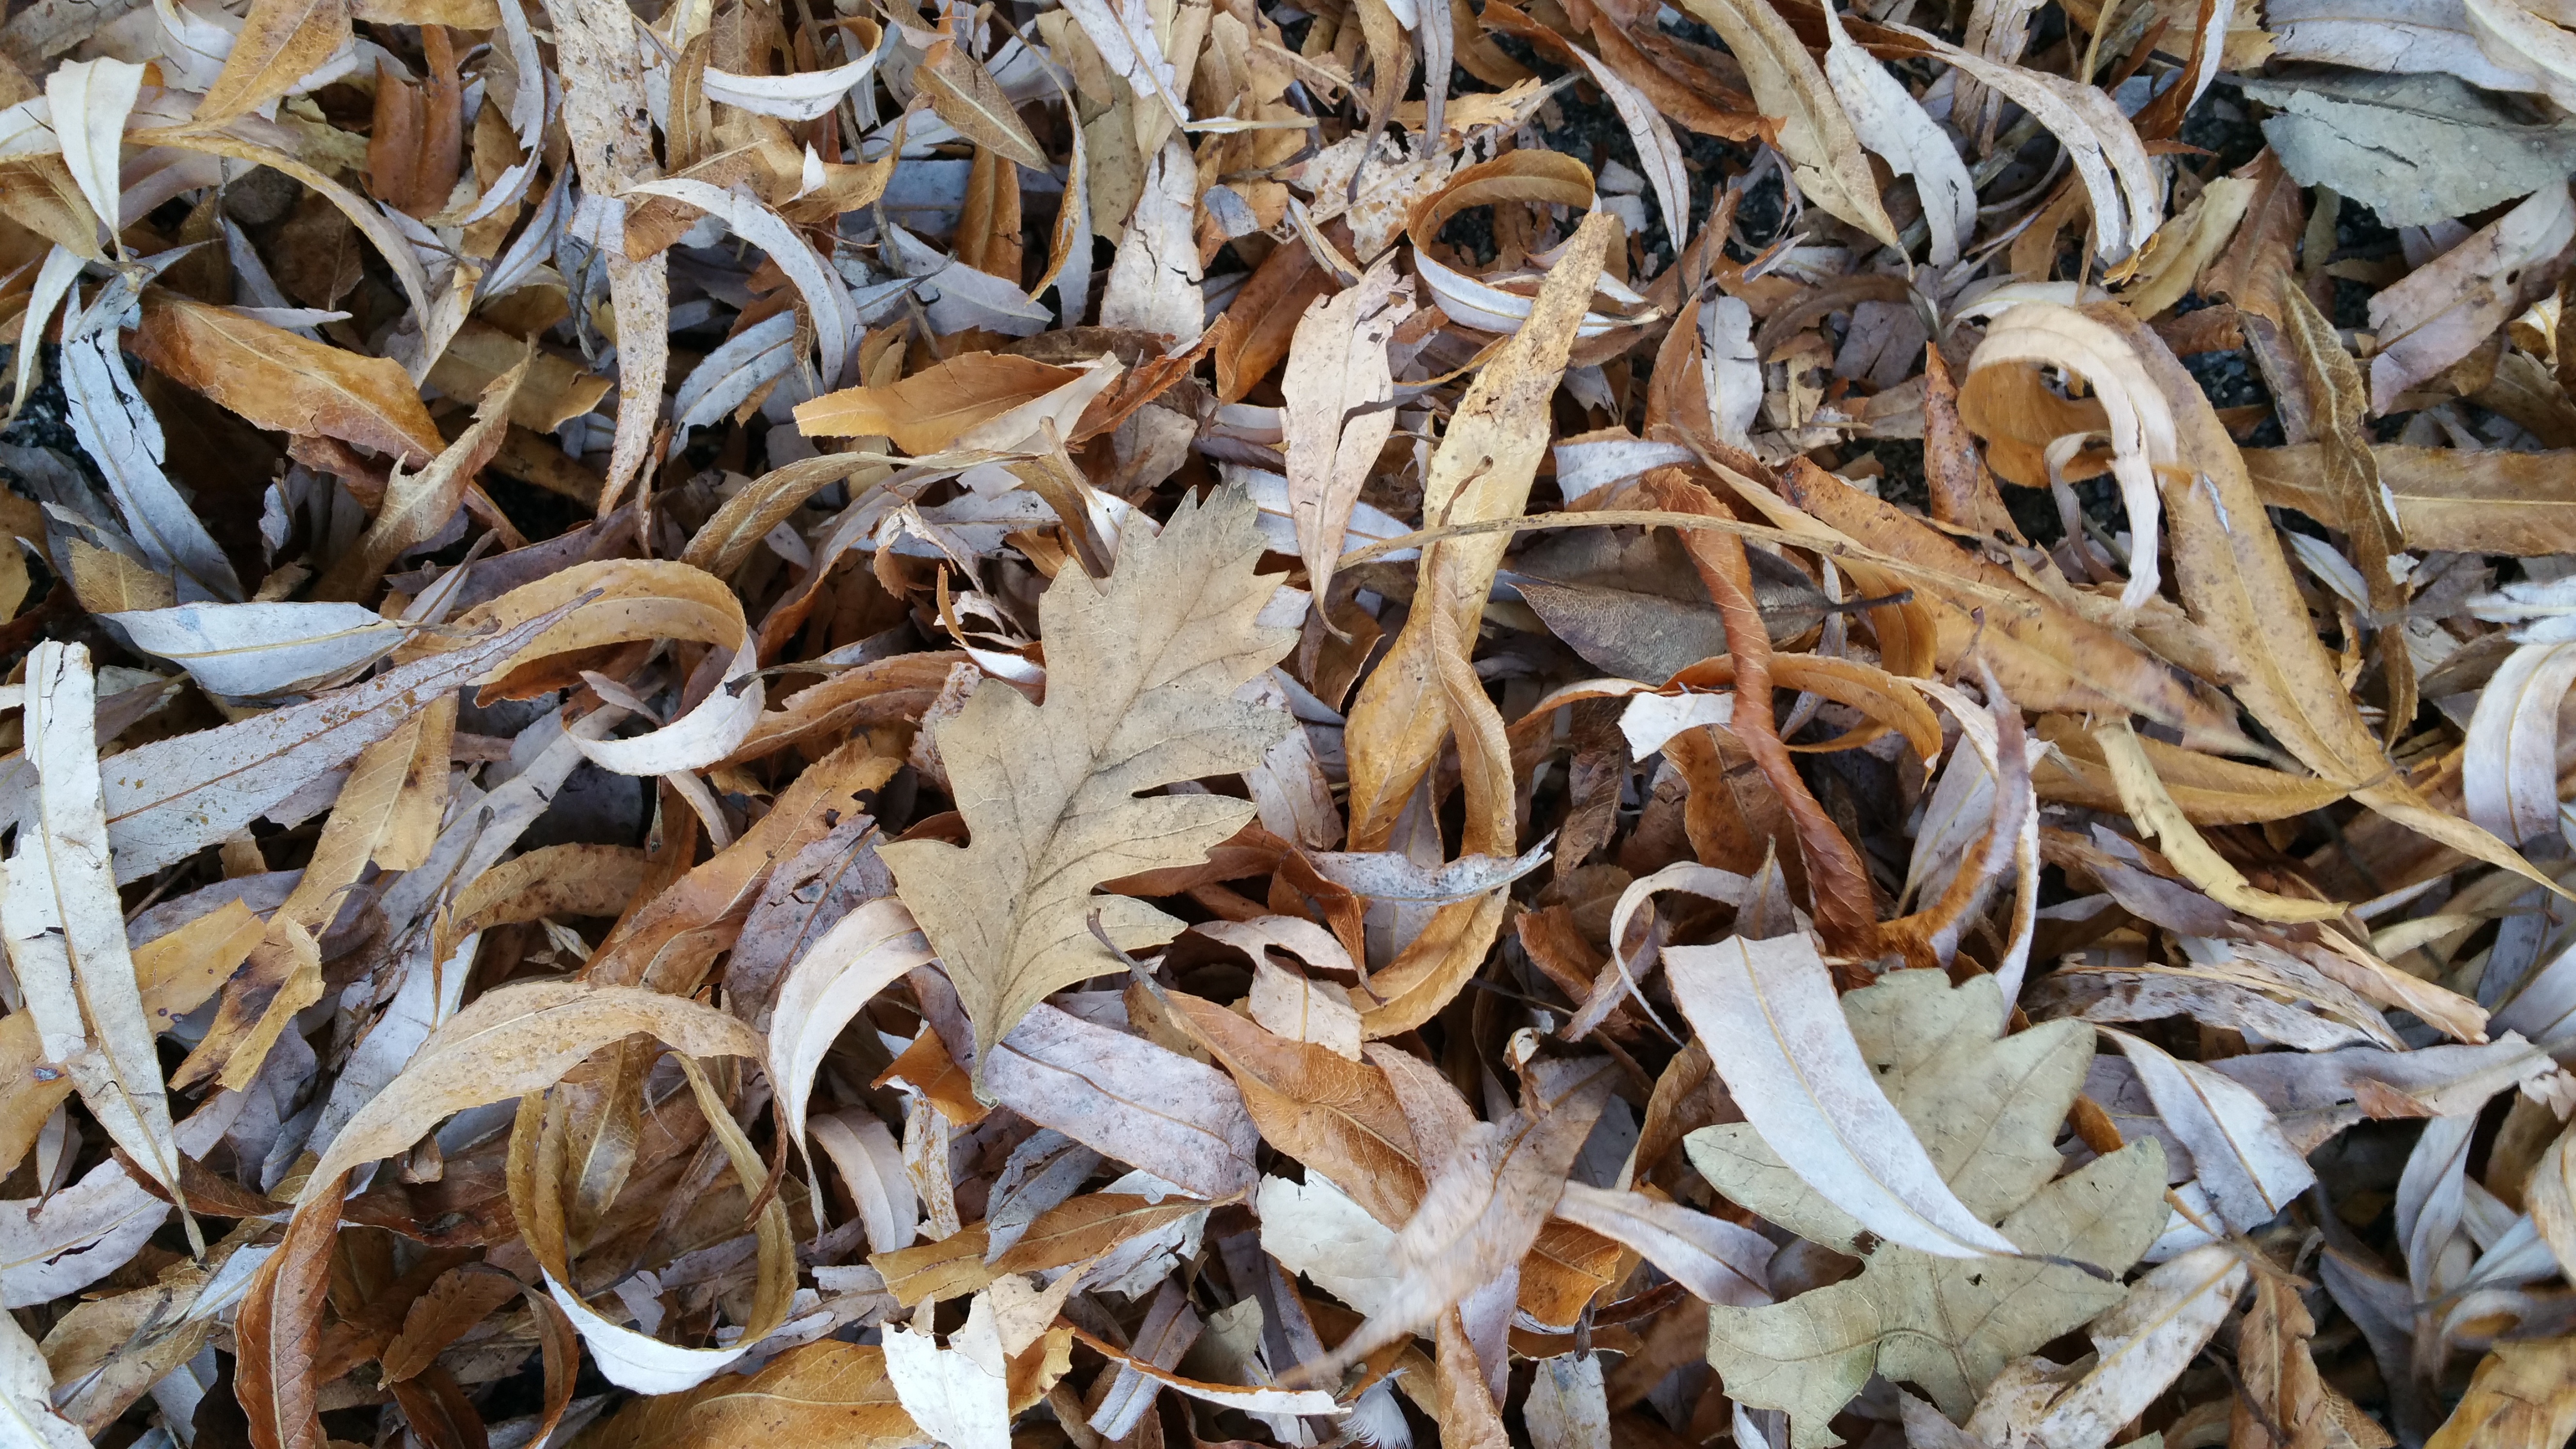
nature, forest, branch, winter, plant, wood, road, leaf, fall, dry, foliage, autumn, brown, garden, flora, brown leaf, dry leaf, plants, twig, trees, leaves, autumn woods, scrap, dried leaves, winter leaf